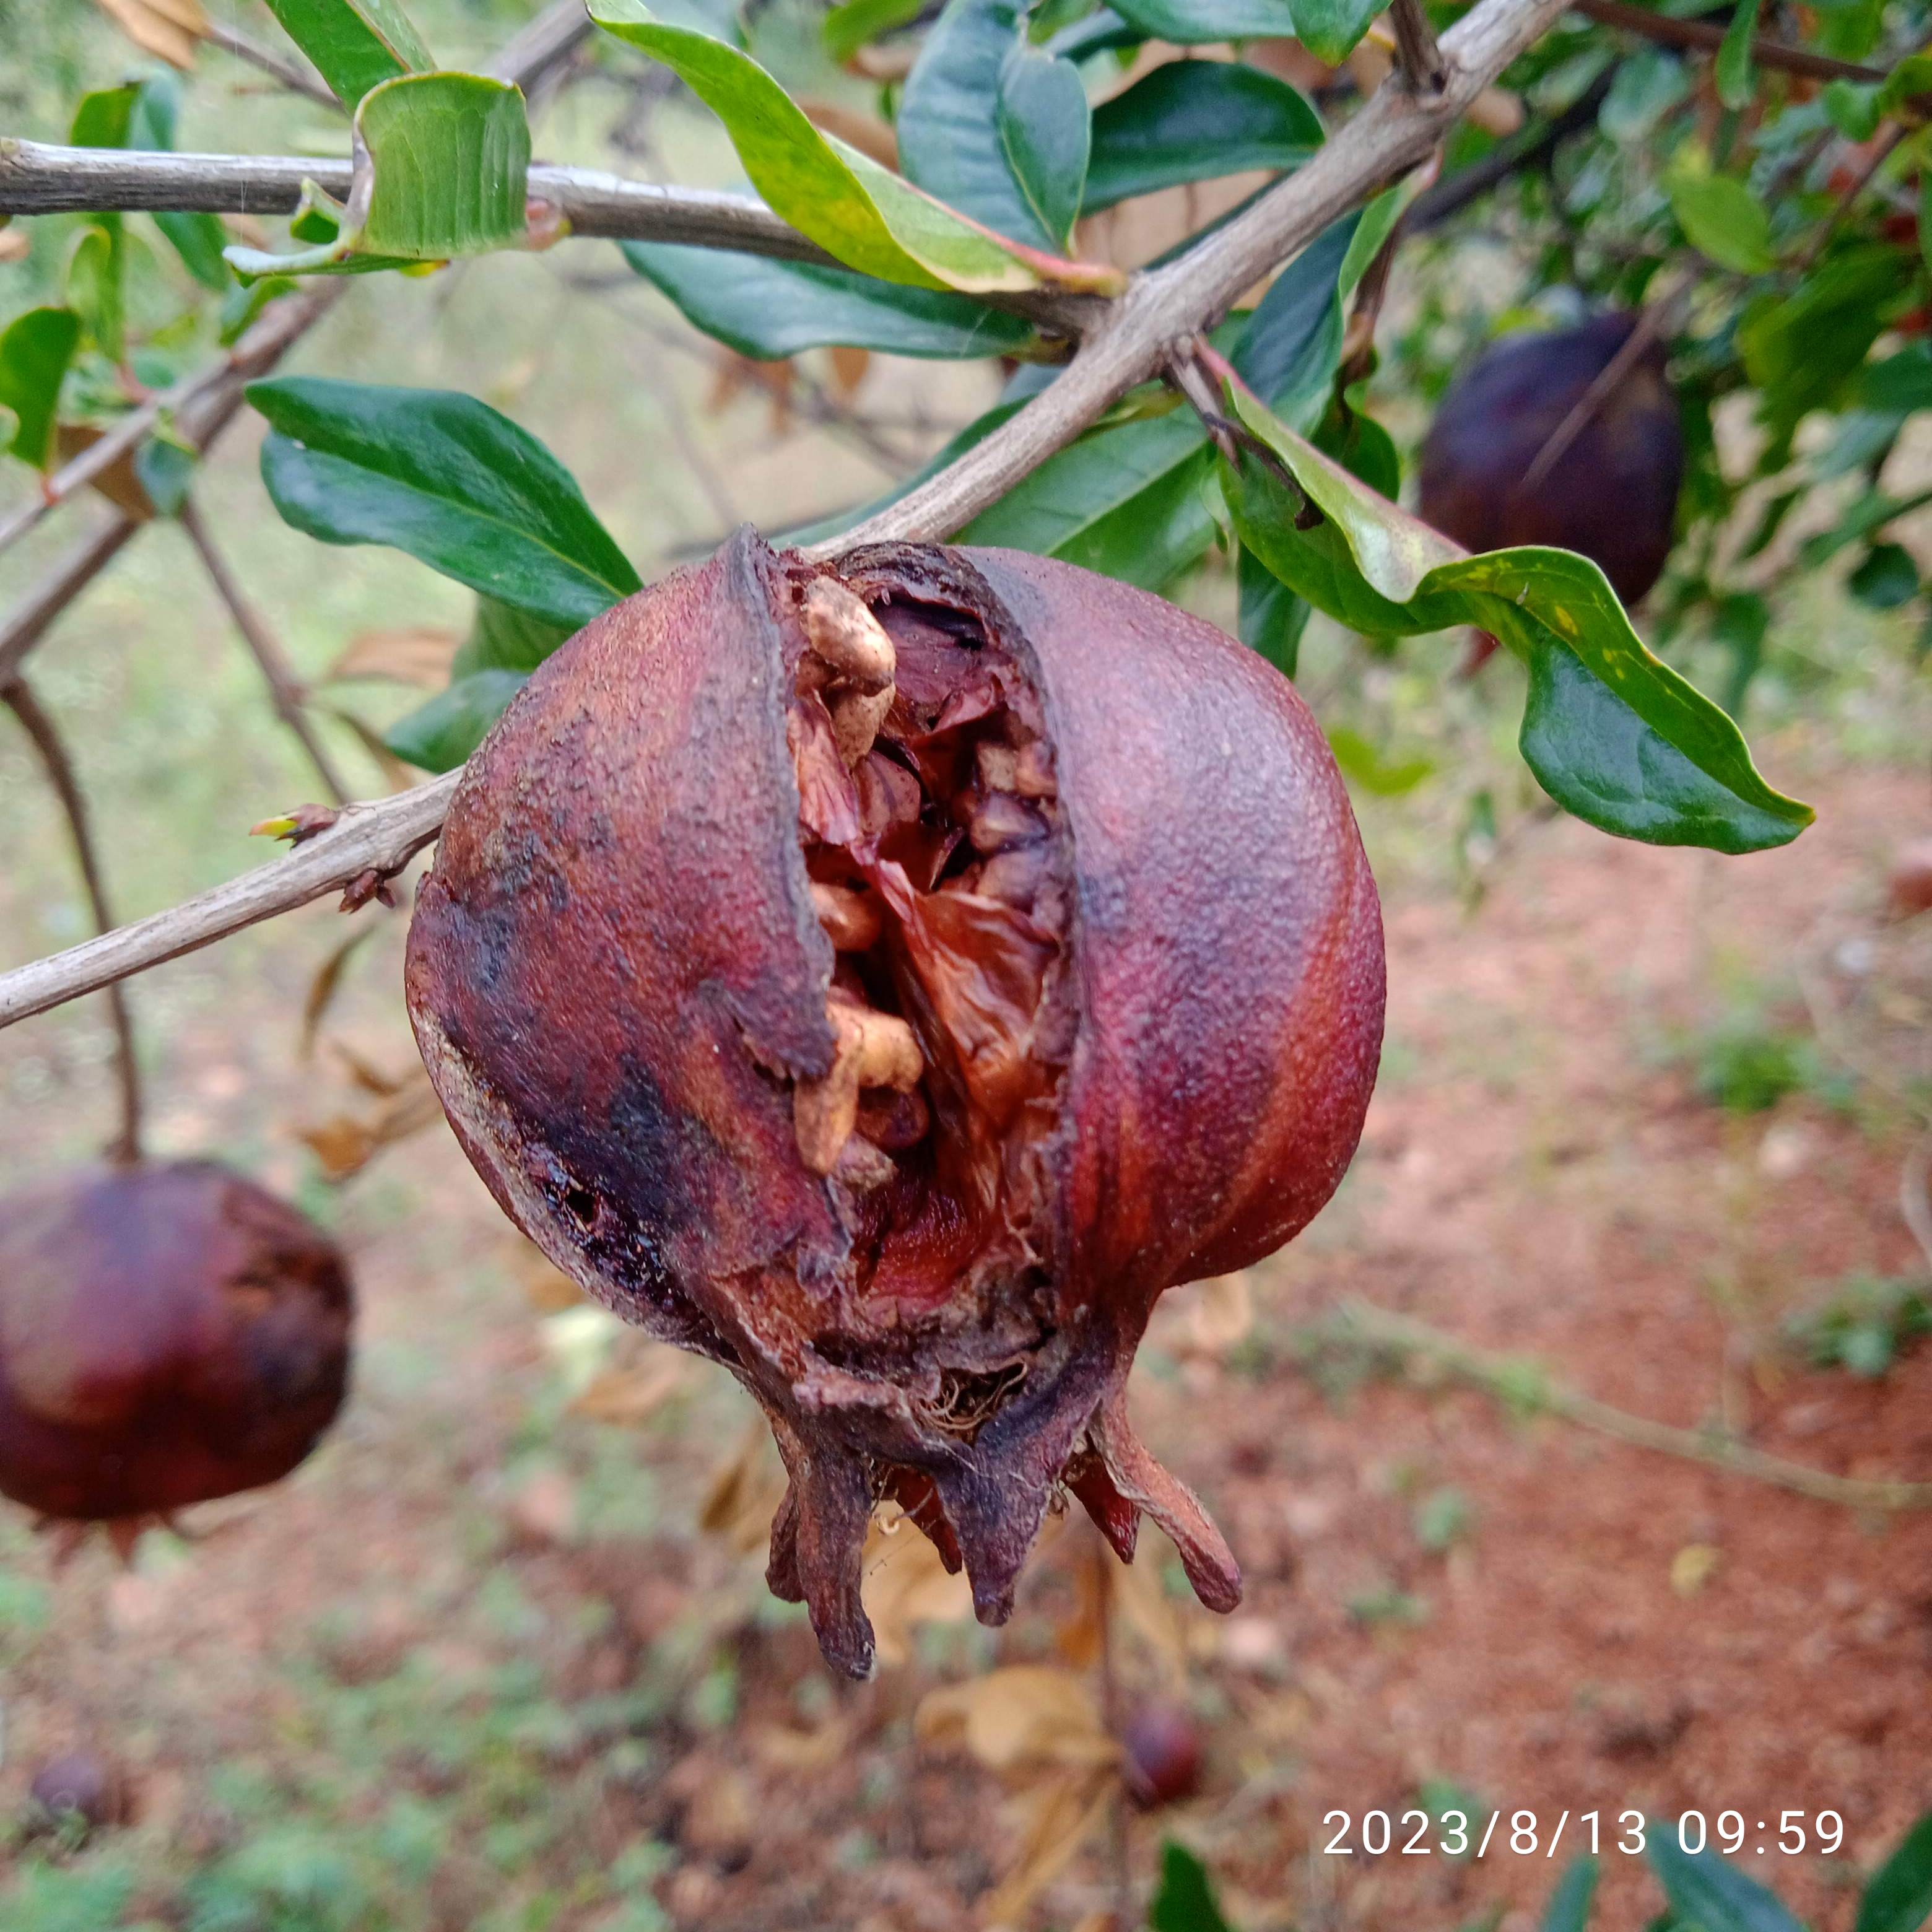
Label: Bacterial_Blight